A671 road

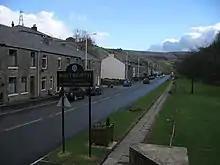
Entering Whitworth

Between Rochdale and Bacup, the road passes through the small town of Whitworth. The section through the town is called Market Street, and has several speed cameras as well as being the scene of a number of accidents.